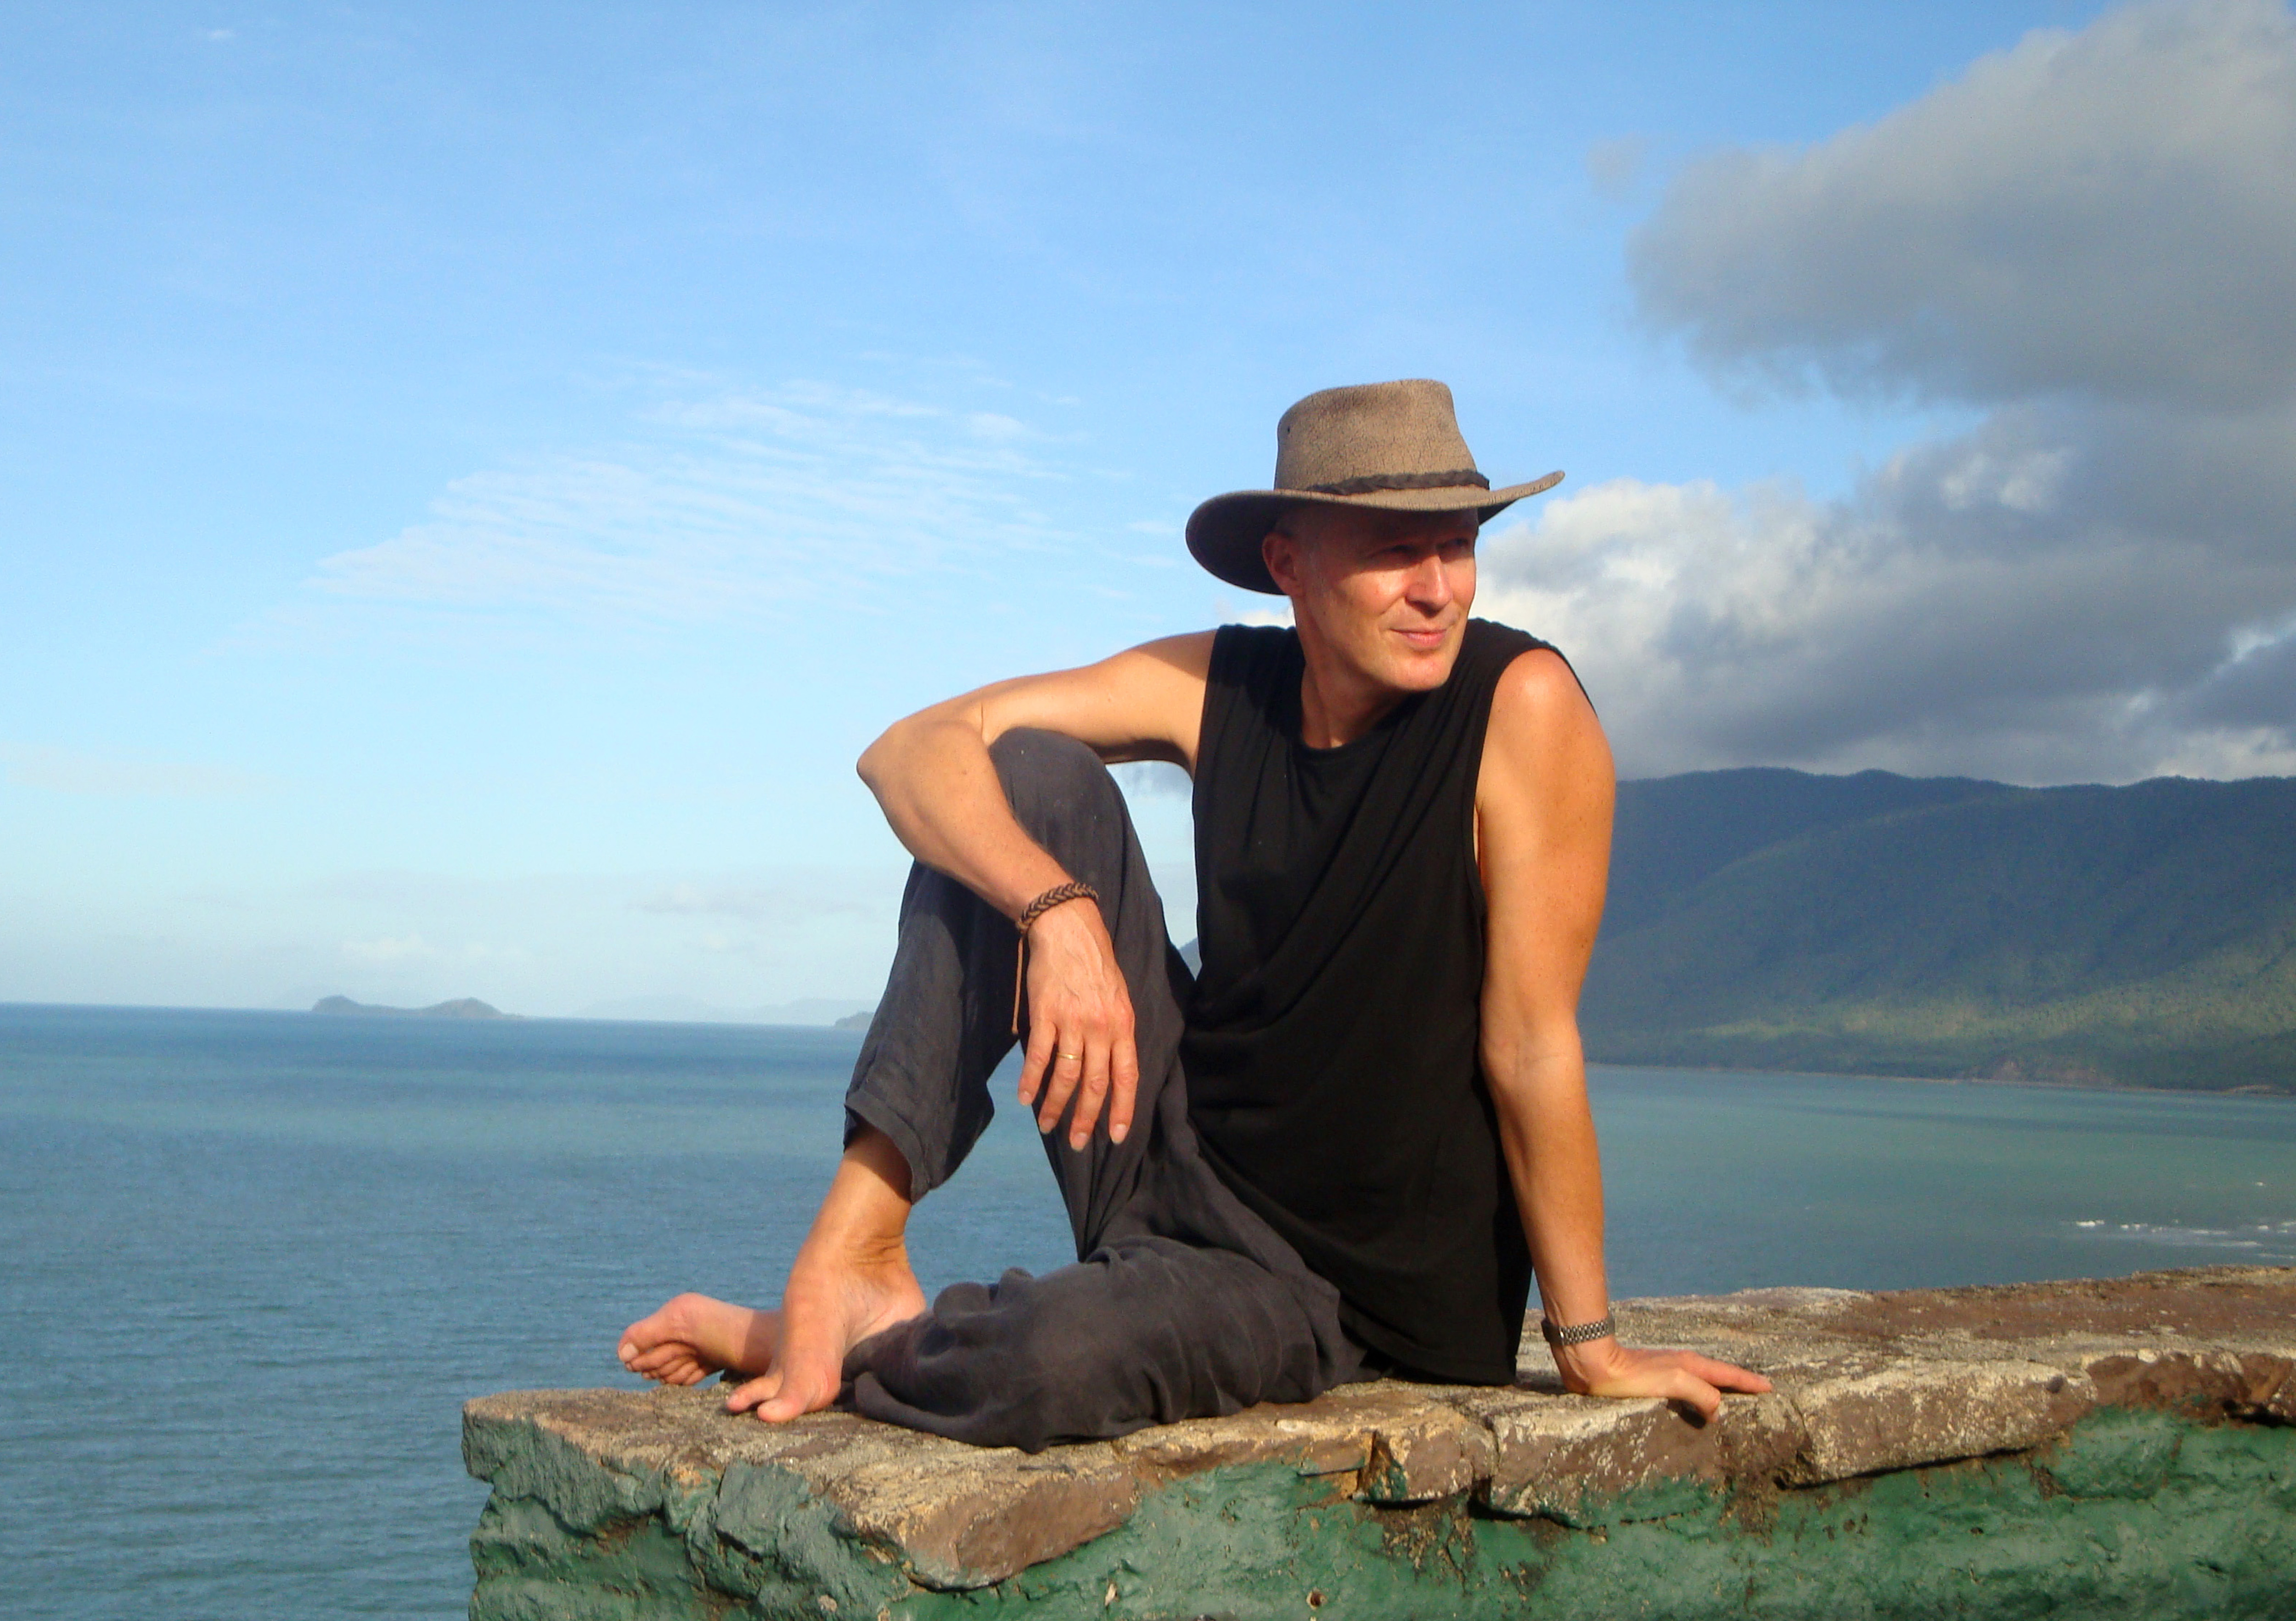
man, hat, leather hat, black clothes, cool, relaxation, leisure, smile, attractive, romance, romantic, lover, lounger, portrait, sexy, closeup, masculine, face, body, feet, barefoot, legs, sitting, summer, chillout, beach club, party, flirtation, flirt, cowboy, crocodile dundee, hipster, hip, hippie, sea, ocean, mountains, sky, peace, love, brotherhood, friendship, trust, life, joy, happiness, wellness, vitality, adventure, nature, environment, australia, queensland, guy, mate, friend, companion, partner, loner, vacation, wall, lifestyle, casual, t shirt, fashion, casual fashion, street style, style, men fashion, male, coastal and oceanic landforms, elbow, sun hat, People in nature, fashion accessory, knee, coast, fedora, cowboy hat, promontory, headland, sound, cape, photo shoot, lake district, vest, ankle, loch, model, tarn, foot